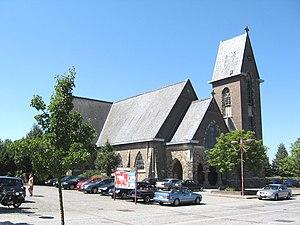
Schulen est une section et un village de la ville belge de Herck-la-Ville situés en Région flamande dans la province de Limbourg.